Enrico Barone

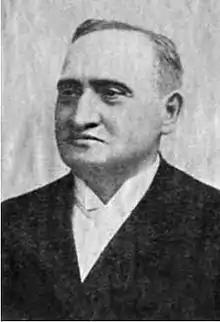
Enrico Barone

Enrico Barone (22 December 1859, Naples, Kingdom of the Two Sicilies – 14 May 1924, Rome, Italy) was a soldier, military historian, and an economist.